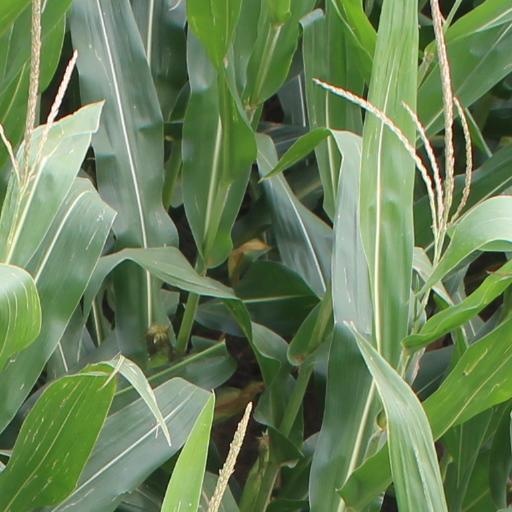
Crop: maize; corn